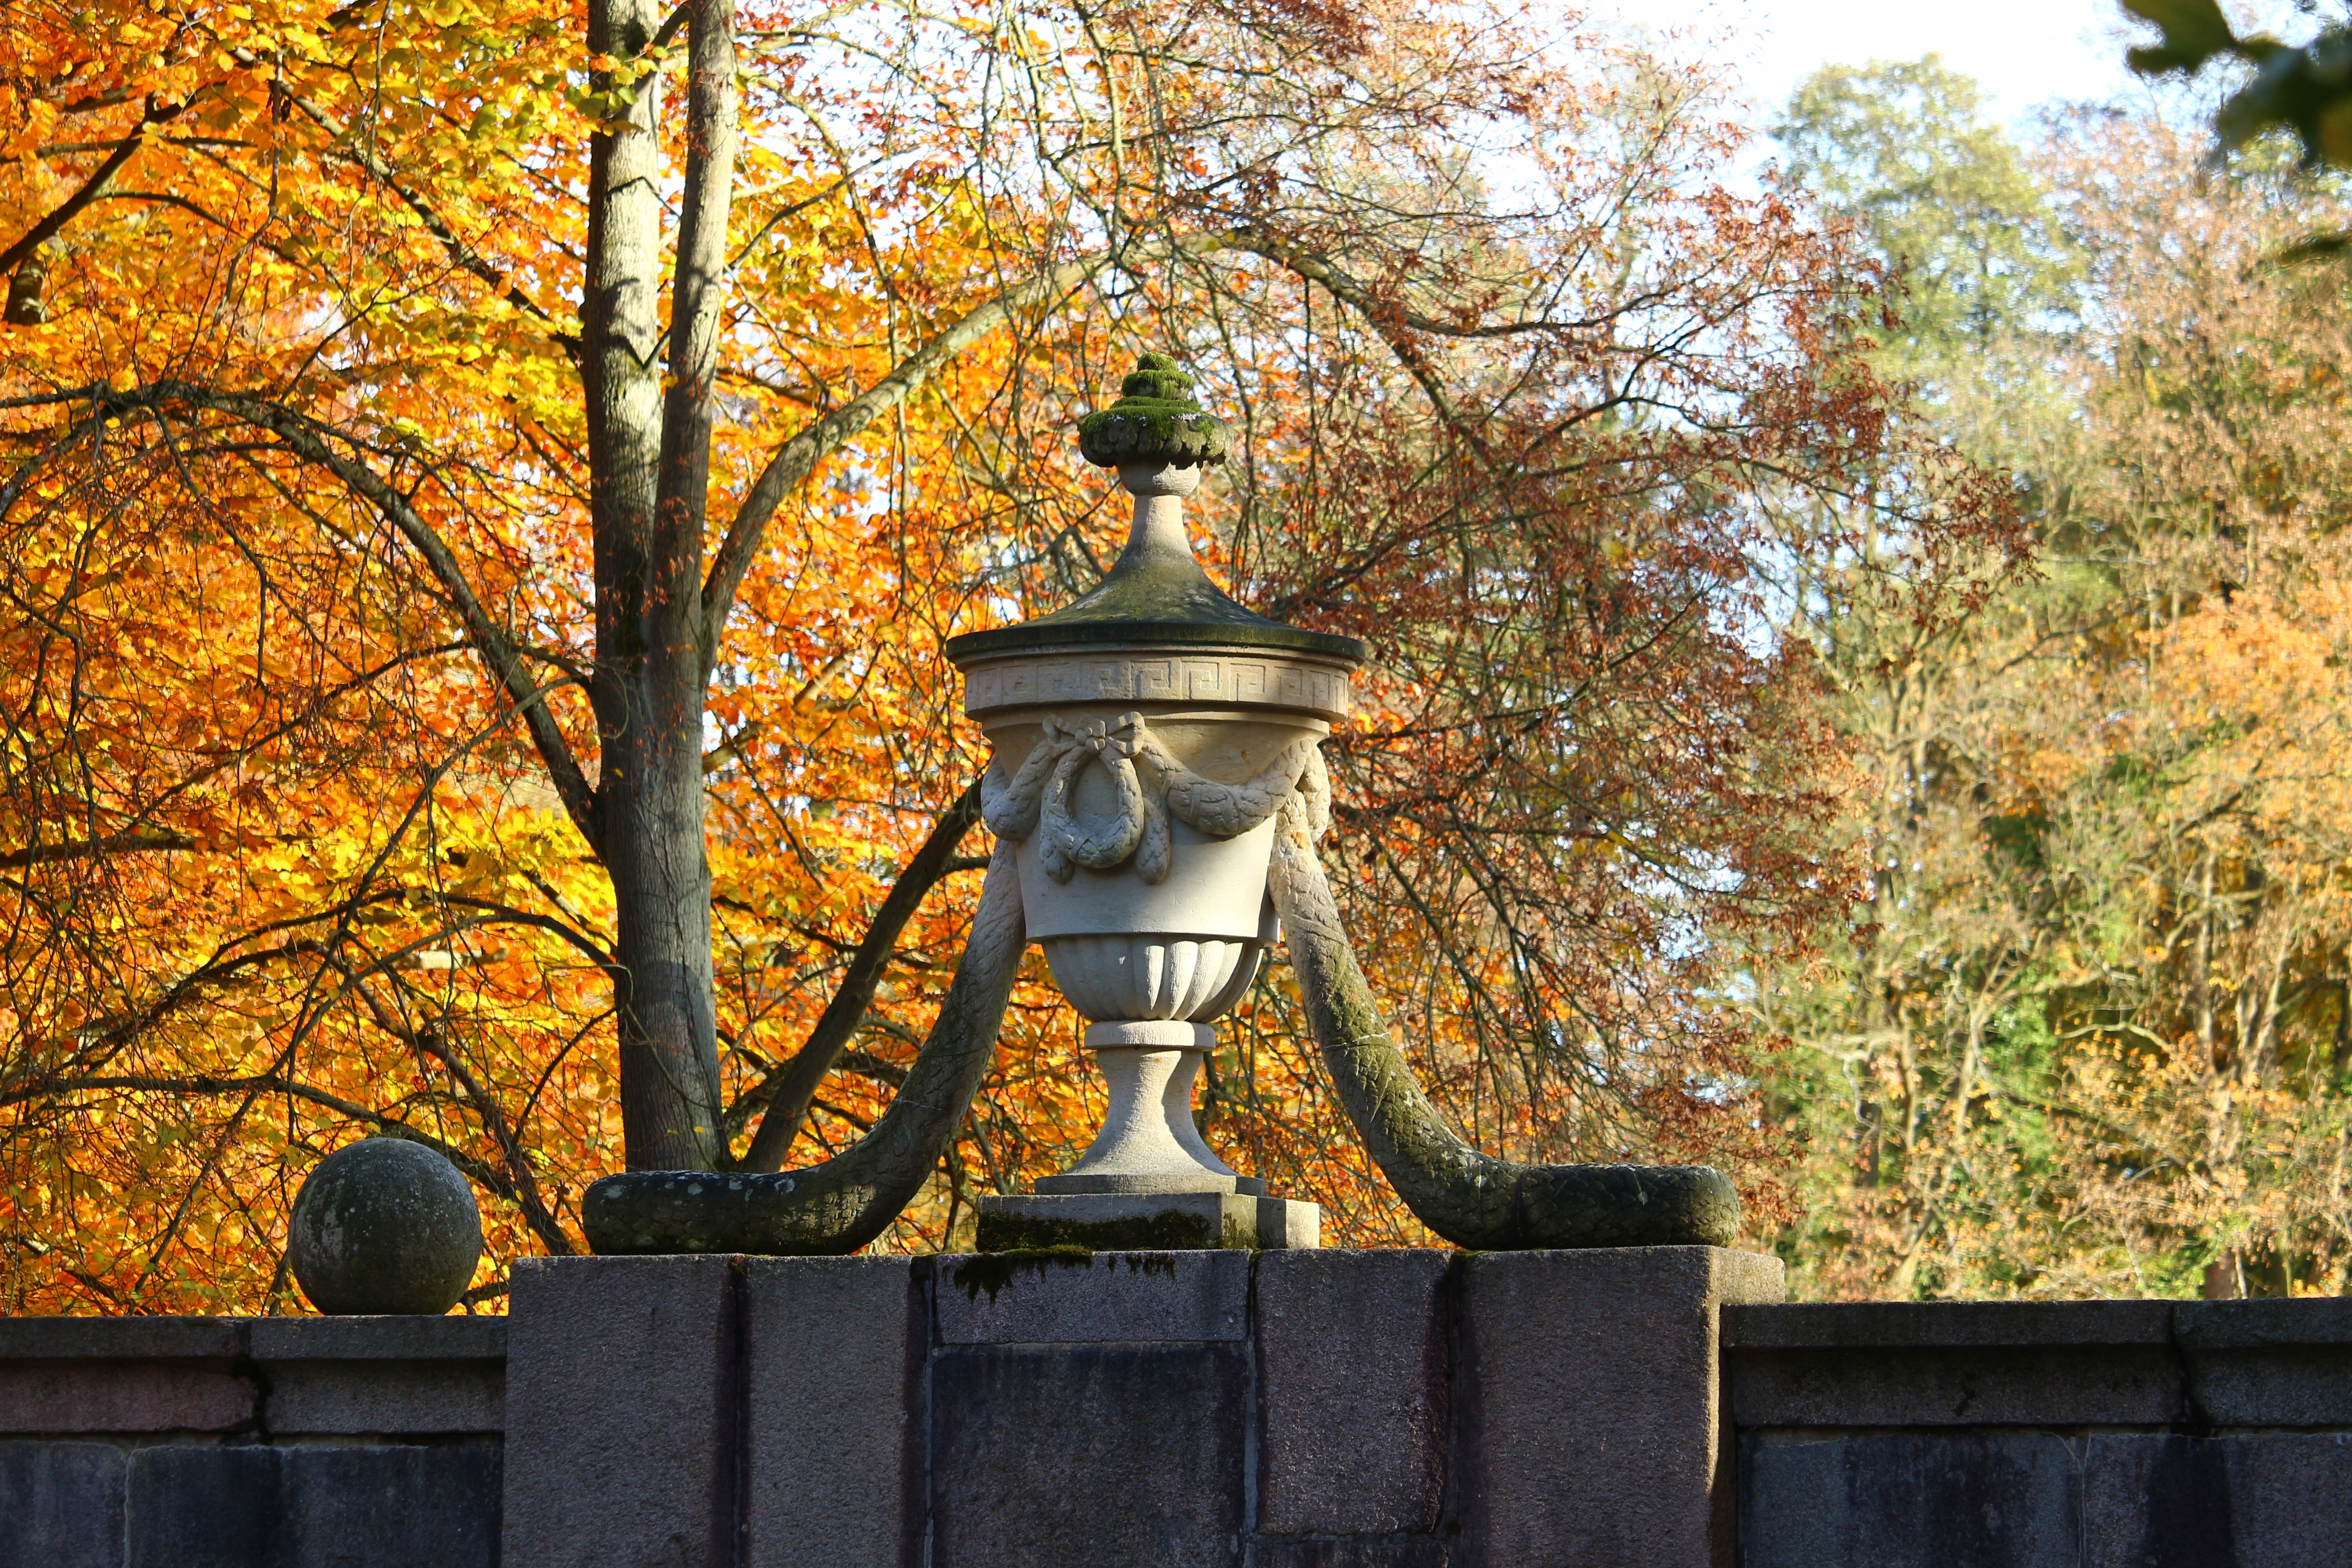
tree, plant, leaf, flower, vase, autumn, park, garden, season, artwork, places of interest, sculpture, art, shrine, water feature, castle park, ludwigslust parchim, woody plant